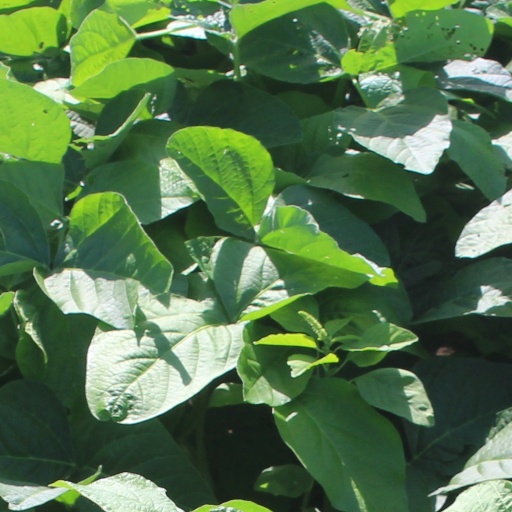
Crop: soybean